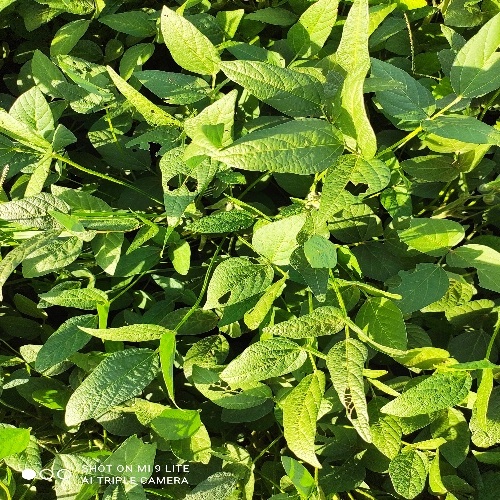
Label: Caterpillar